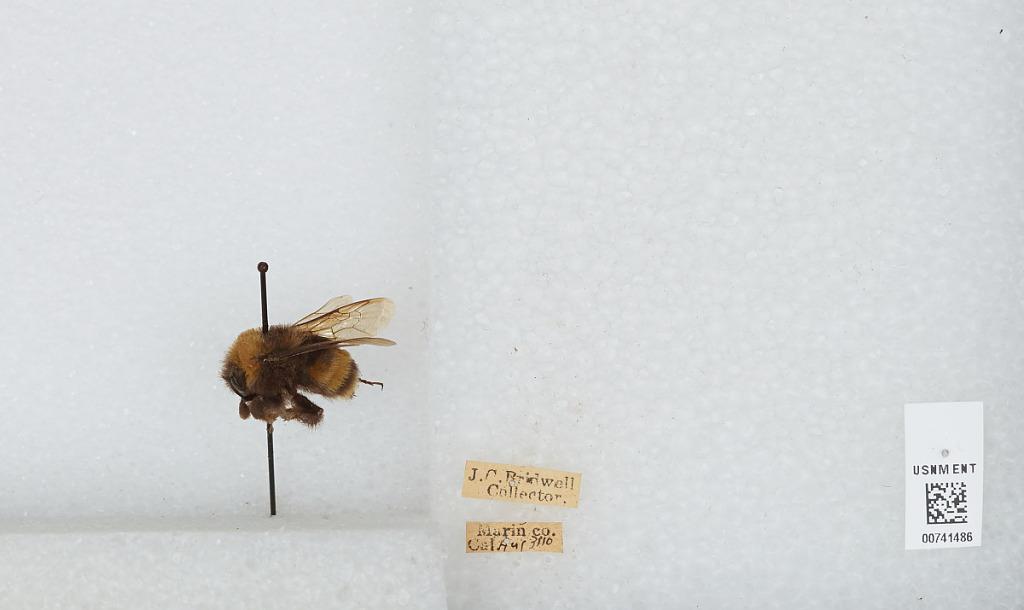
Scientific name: Bombus (Bombus) occidentalis Greene
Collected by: J. Bridwell
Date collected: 1910-8-31
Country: United States
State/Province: California
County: Marin
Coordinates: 38.03, -122.73